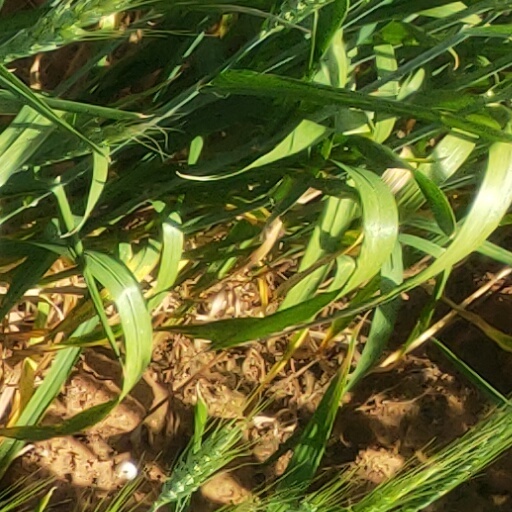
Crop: wheat